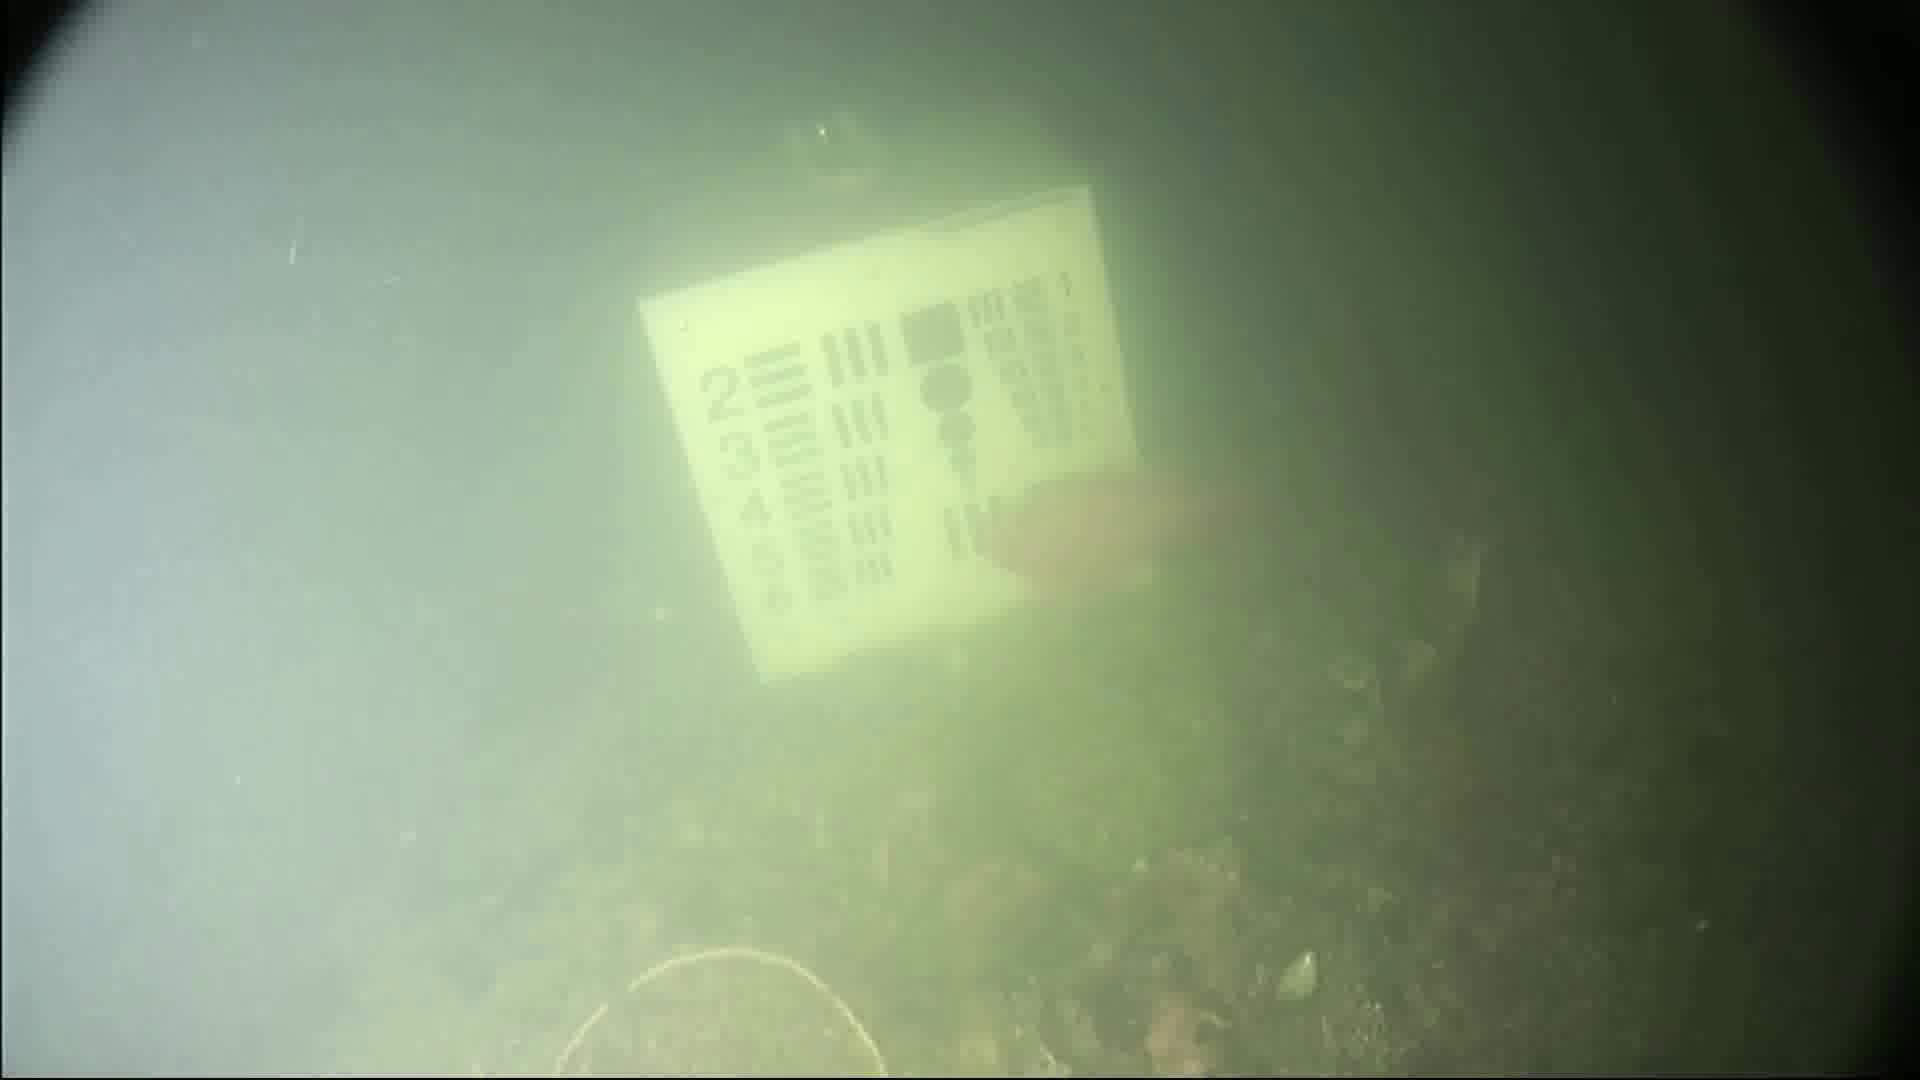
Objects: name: fish